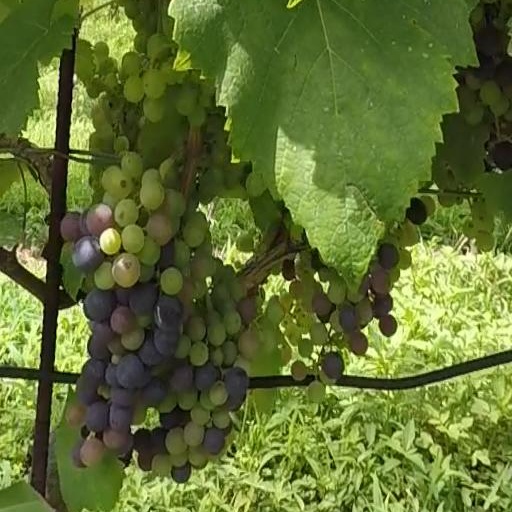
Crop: grape